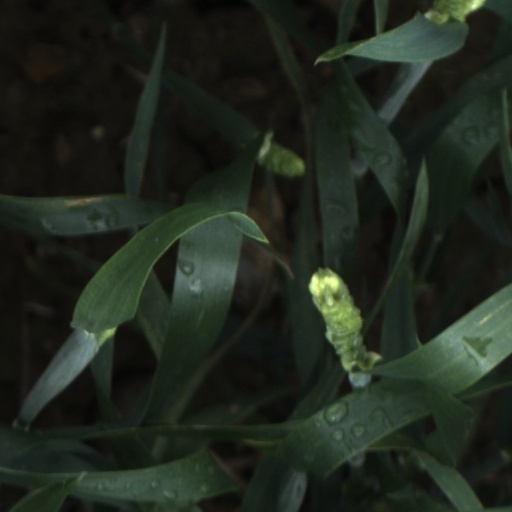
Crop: wheat